Sony Cyber-shot DSC-RX10

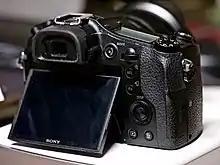
Sony Cyber-shot DSC-RX10 (back)

The Sony Cyber-shot DSC-RX10 is a digital superzoom bridge camera made by Sony. It was announced on October 16, 2013.